Arca zebra

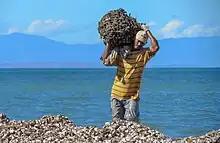
"Arca zebra" fisherman at the end of the workday, Margarita Island, Venezuela

"Arca zebra" are caught for human consumption and canning. As efficient filter feeders, they convert large amounts of planktonic mass into biomass usable by humans. A large bed spanning 70–80 km in the Cacopata region of the Araya Peninsula, Venezuela has been a site of fishing since 1940. The annual catch generally ranges from 15,792 to 33,986 tons per year but has reached 40,000 tons in the past. It is a significant income source for Venezuelan artisanal fisheries. These fisheries employ non-selective fishing methods, resulting in significant bycatch of other molluscs, including the endangered music volute. Bycatch also frequently includes the aforementioned Akoya pearl oyster, leafy jewel box clam, and apple murex as well as non-mollusc species.